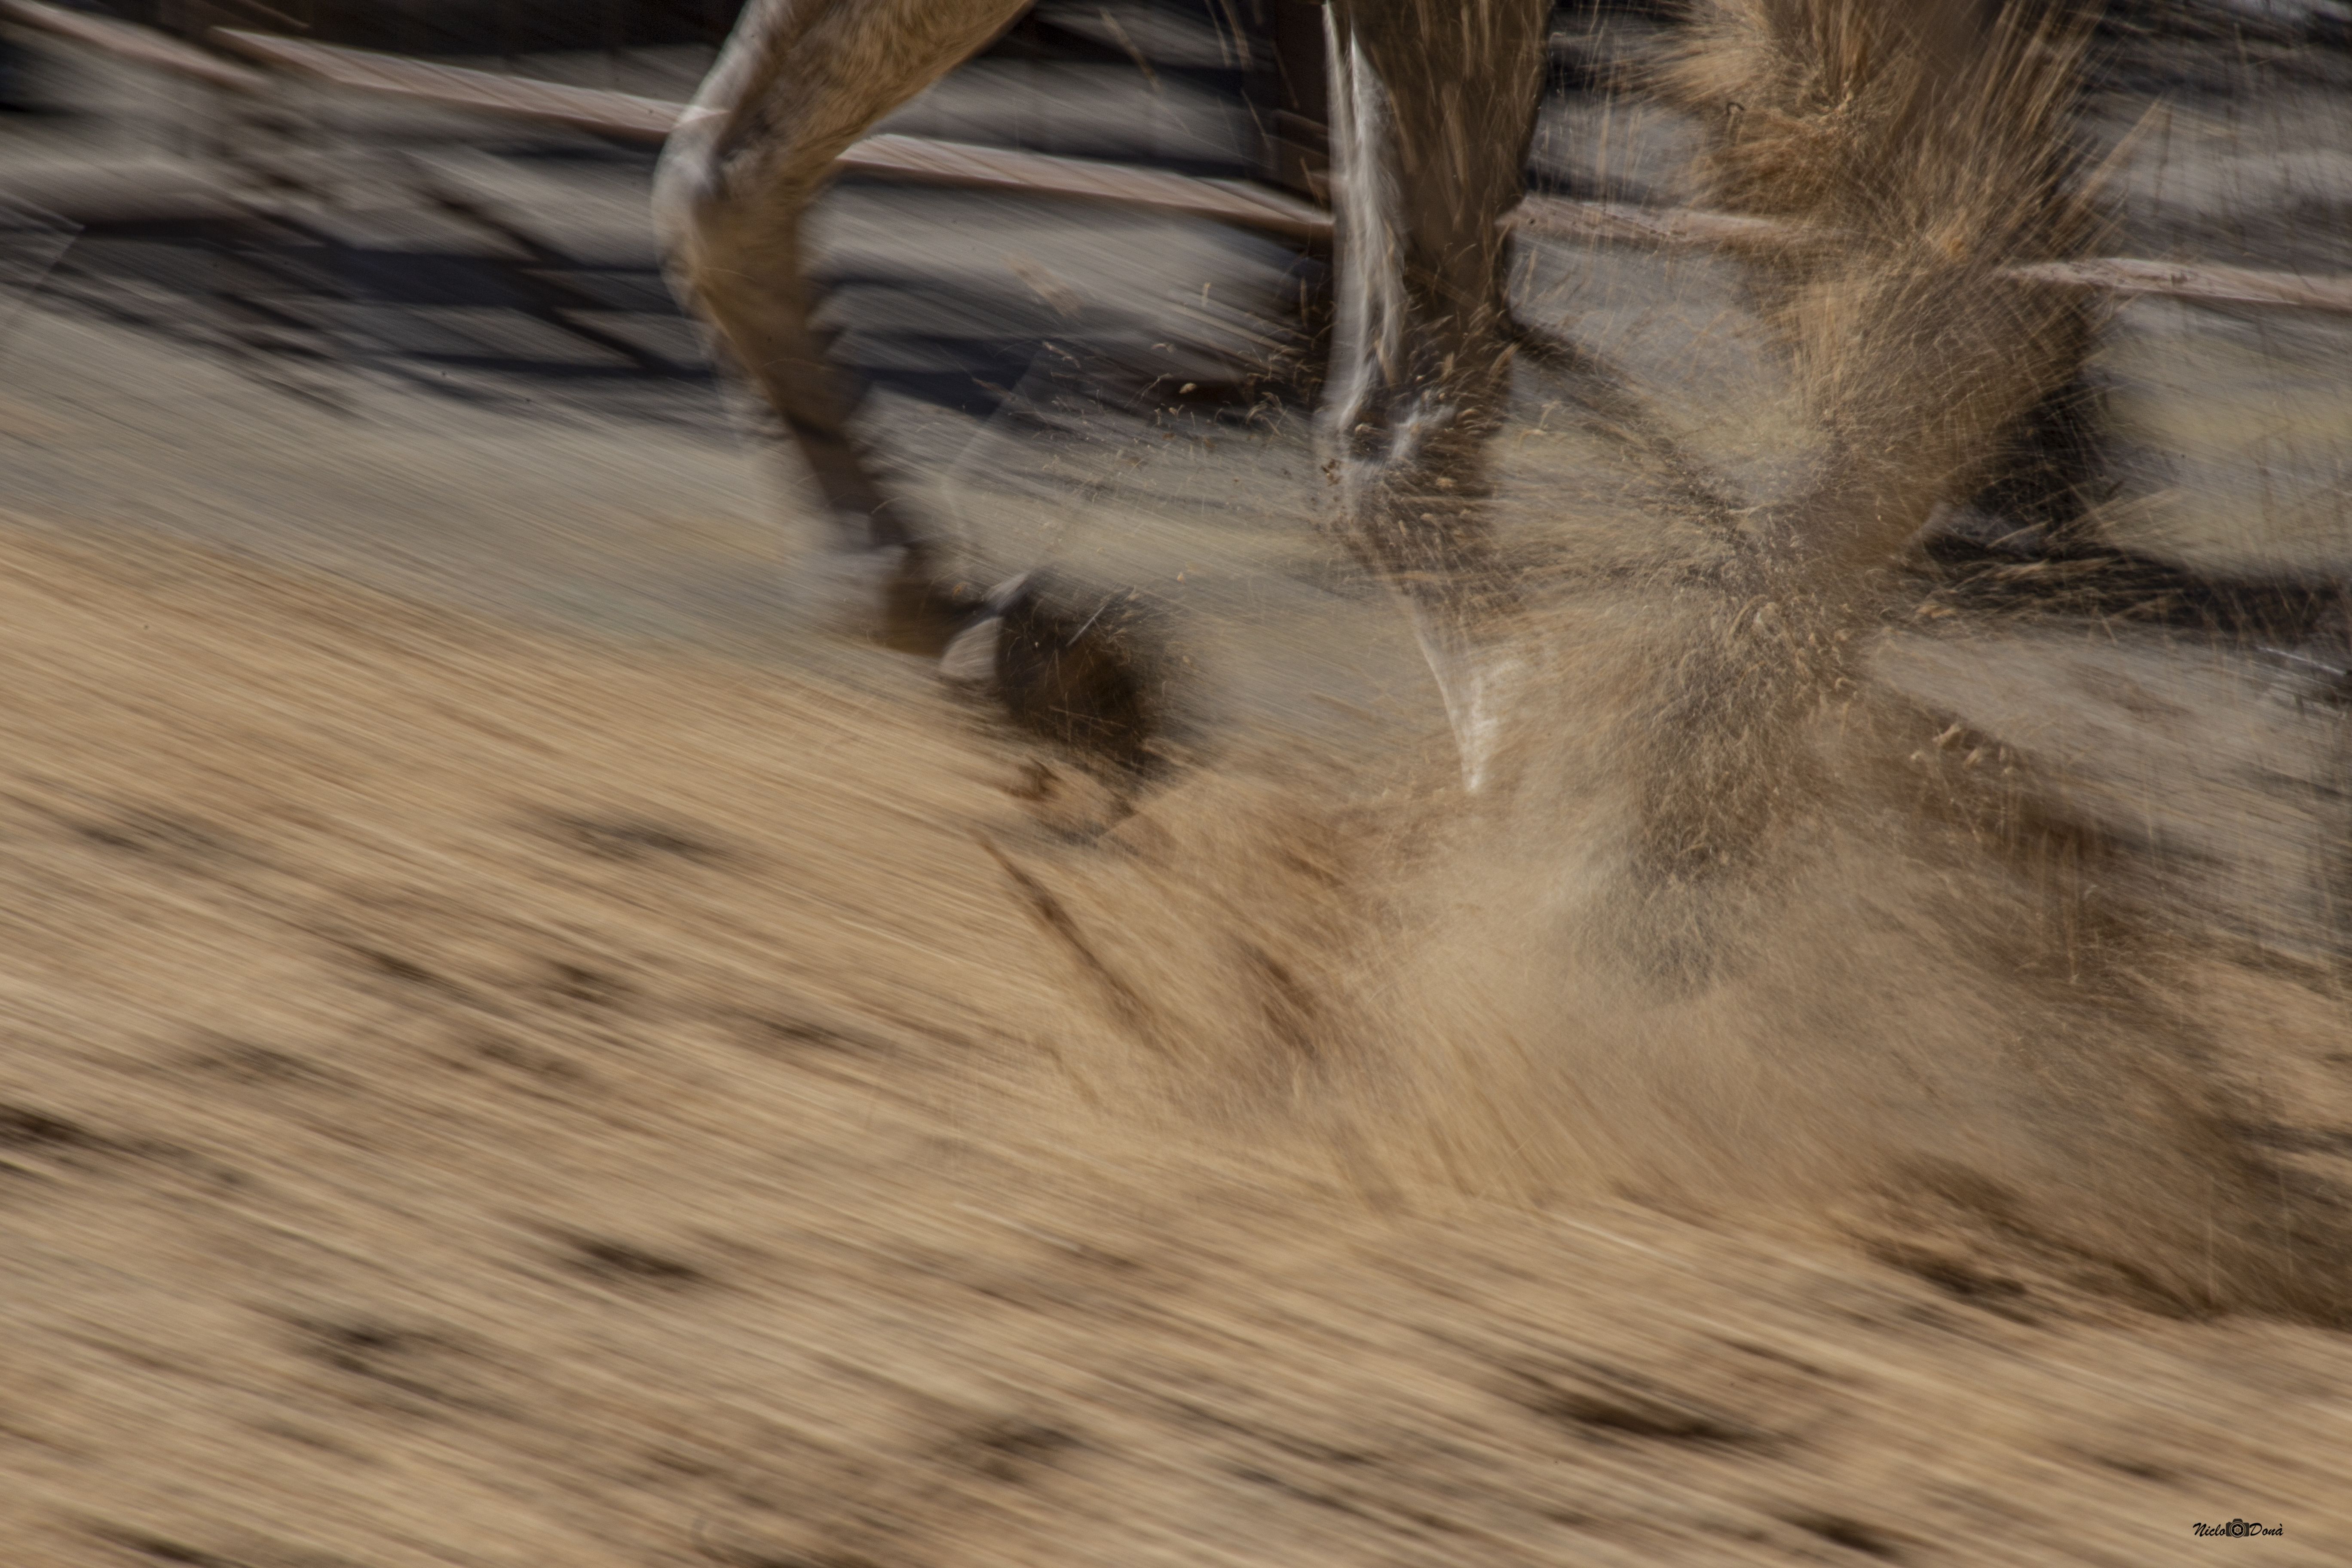
Horse Galloping in Motion Blur.
A blurred image captures the lower portion of a horse galloping across sandy ground. Hints of a fence are visible in the upper part of the image, out of focus.
An action photo freezes the power and speed of a horse galloping at full speed. The intentional motion blur conveys a sense of energy and motion, emphasizing the contact between the horse's hooves and the sandy surface. The horse's raised dust adds to the dynamic motion and raw strength of the animal. The proposal of an enclosure means the horse is probably in some type of enclosed environment, like a training facility.
Labels: Nature, Outdoors, Animal, Mammal, Cat, Pet, Sand, Soil, Field, Grassland, Desert, Elephant, Wildlife, Mud, Wood, Camel, Horse, Sandy Ground, Fence, Watermark
Camera: Canon Canon EOS 6D
Lens: EF70-300mm f/4-5.6 IS USM, Canon EF 70-300mm f/4-5.6 IS USM
Aperture: F32
Exposure: 1/40 sec
ISO: 100
Focal length: 300.0 mm